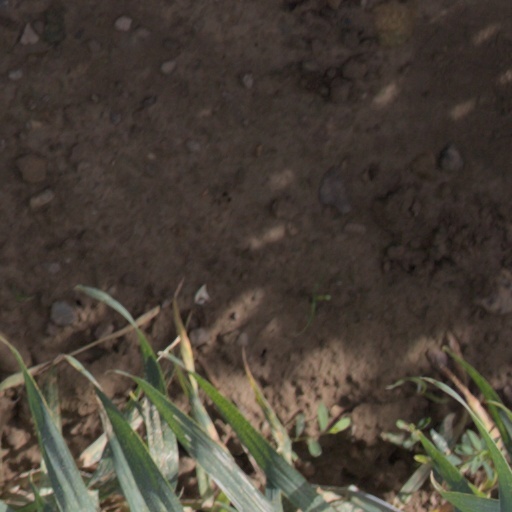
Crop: wheat